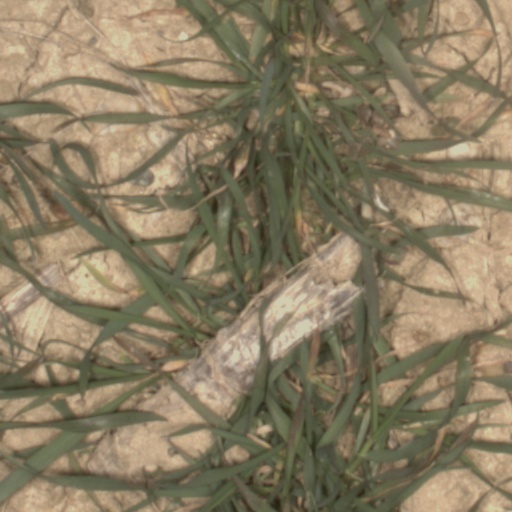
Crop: wheat